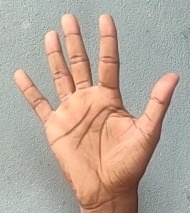
ASL sign: 5